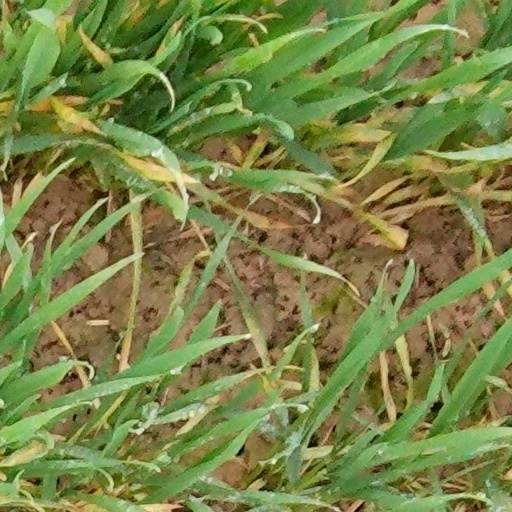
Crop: wheat